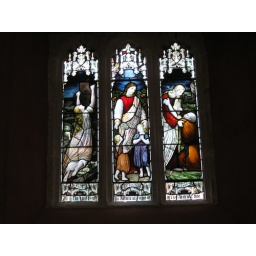
East window of the chancel has stained glass by Joseph Bell, 1910. [Full information on the Stoke Gifford set homepage]